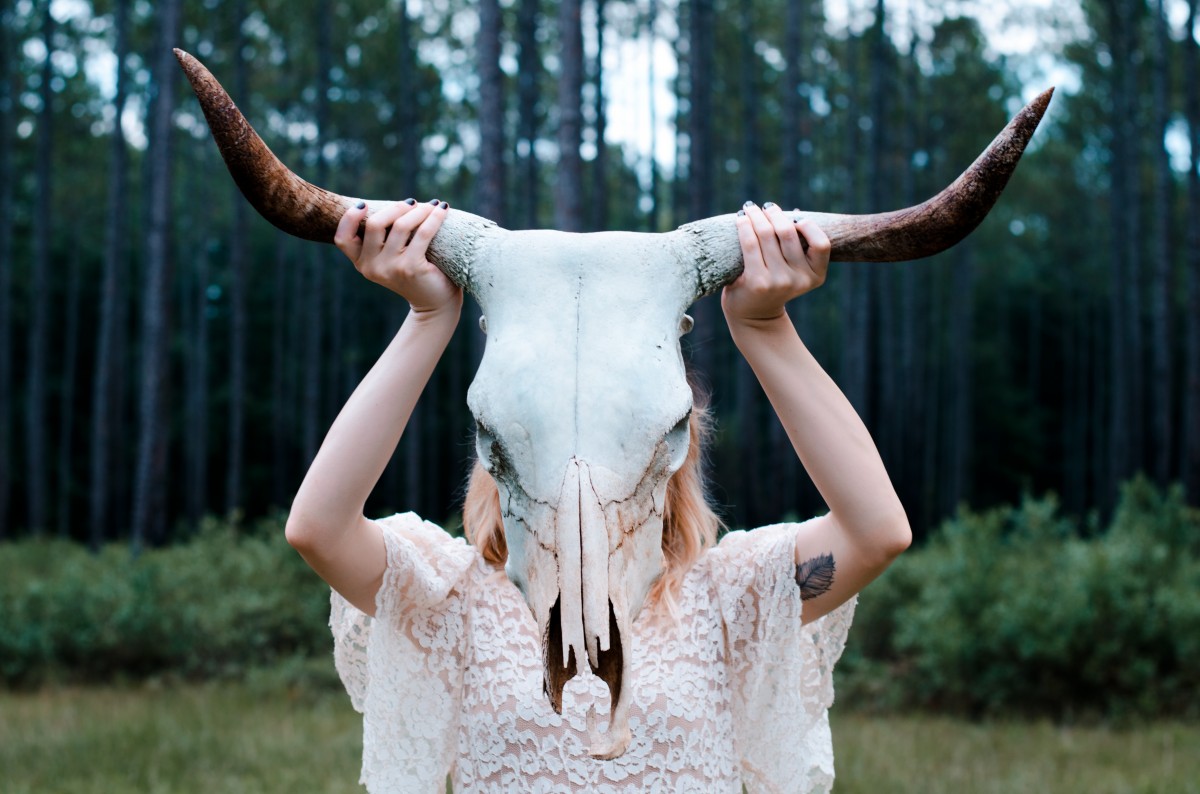
Tags: nature, person, woman, statue, clothing, skull, sculpture, art, dress